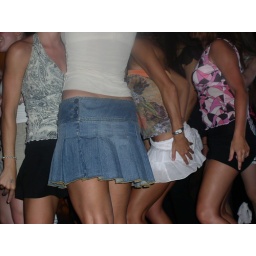
The girl in the blue skirt wasn't wearing any underwear.